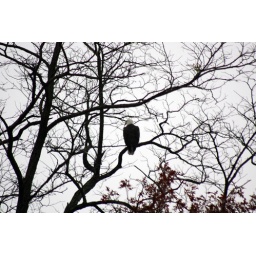
eagle just sitting in a tree over looking the lake. I need to get a bigger lens